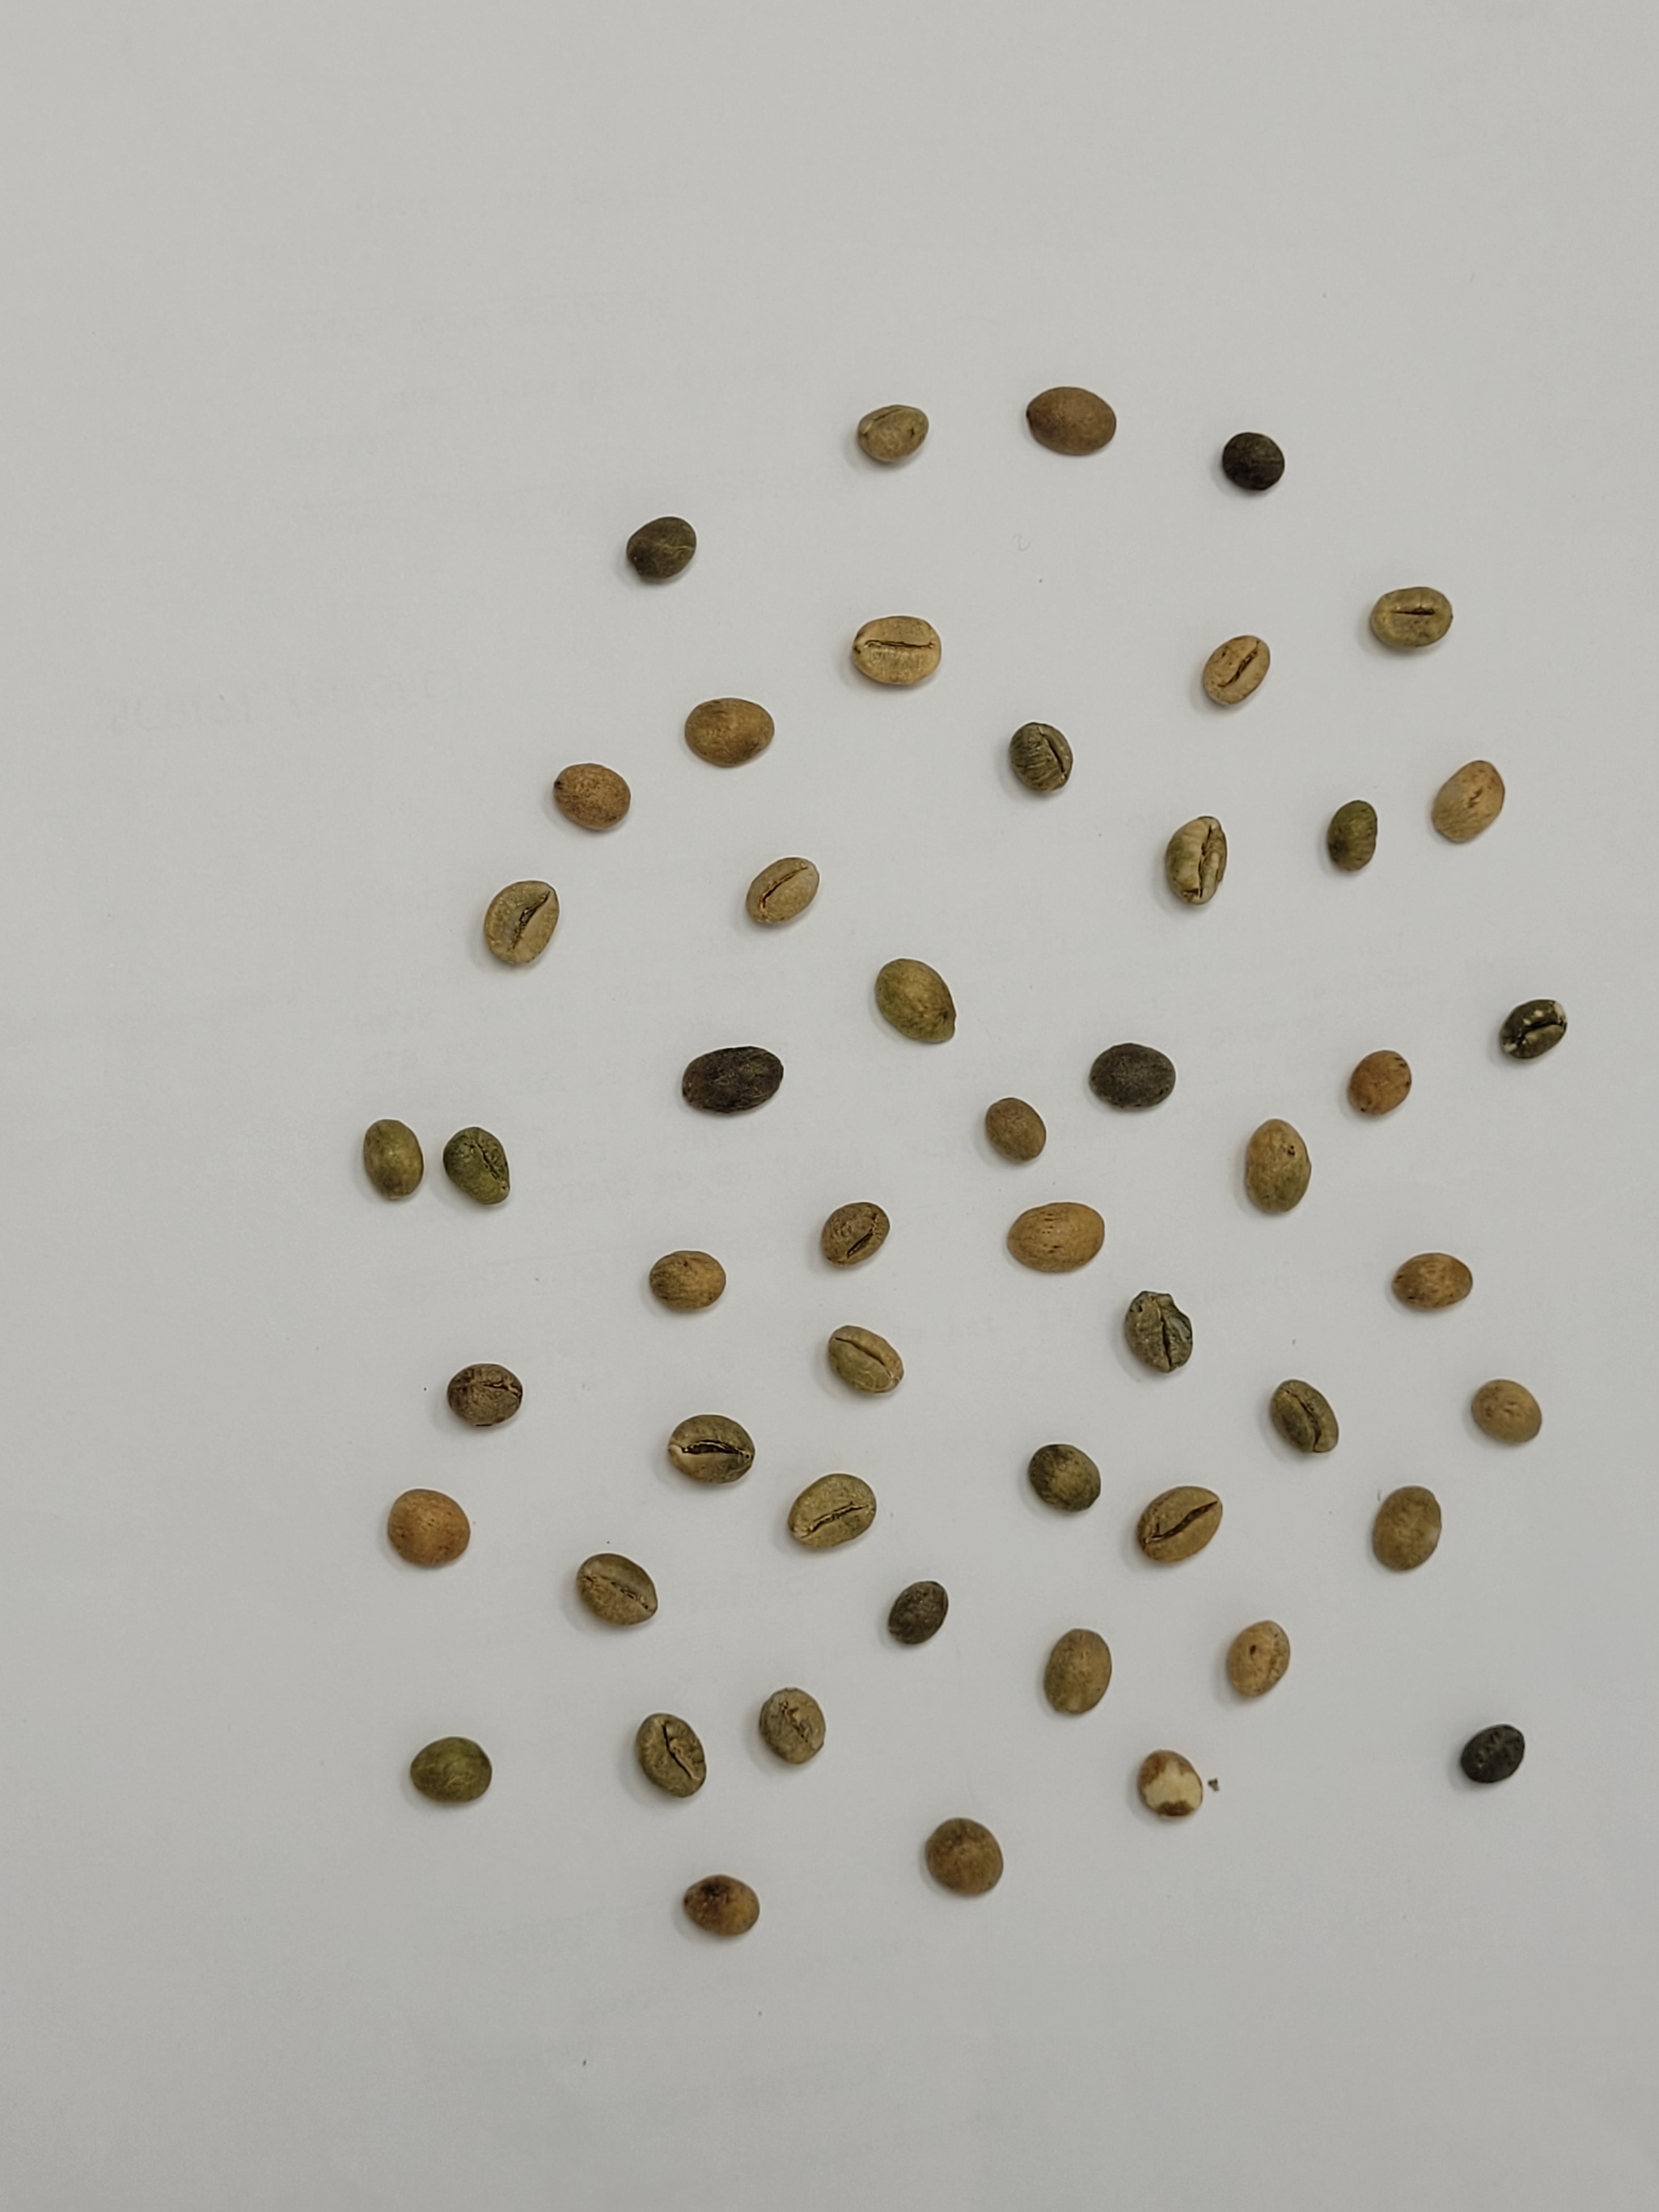
Coffee bean quality grade: PB-II